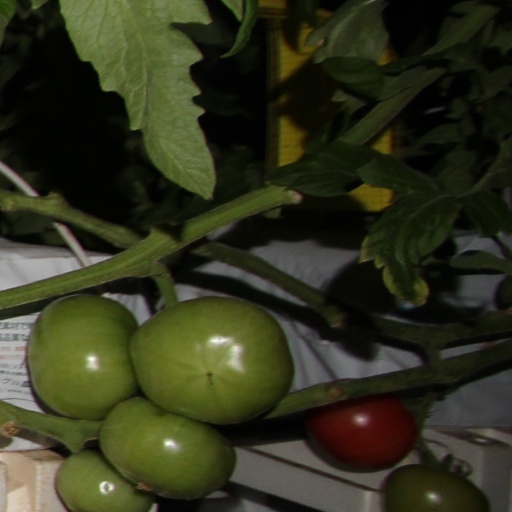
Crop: tomato